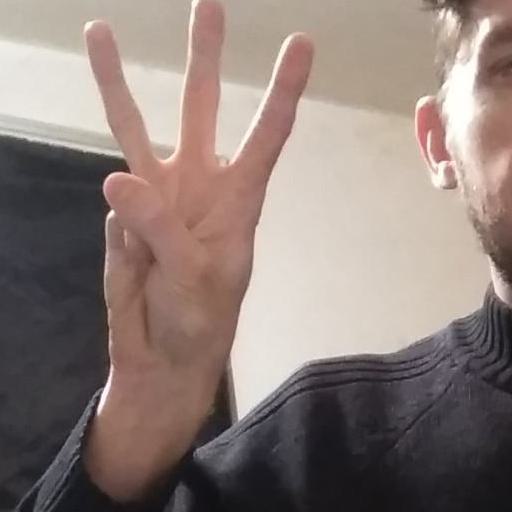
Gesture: three